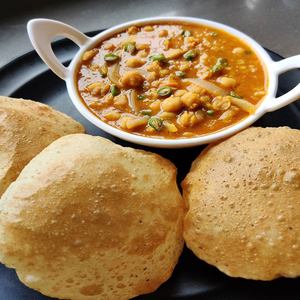
Dish: cholebhature